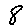
Label: 8